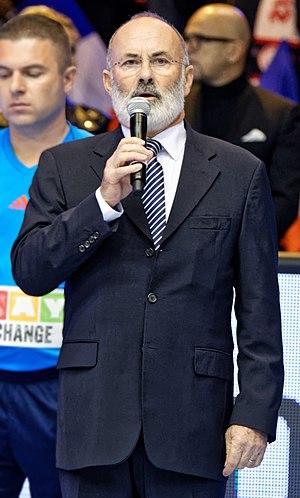
Jean Brihault, président de la fédération européenne de handball de 2012 à 2016. En préambule du match de phase de groupe de ligue des champions 2015-16 PSG / SG Flensbourg, à la Halle Carpentier (Paris), le 21 novembre 2015.
Jean Brihault est un enseignant de l'université Rennes 2 Haute Bretagne dont il occupe le poste de président de 1996 à 2001. En parallèle de ses activités dans l'enseignement, il occupe des fonctions de dirigeant au sein du monde du handball.